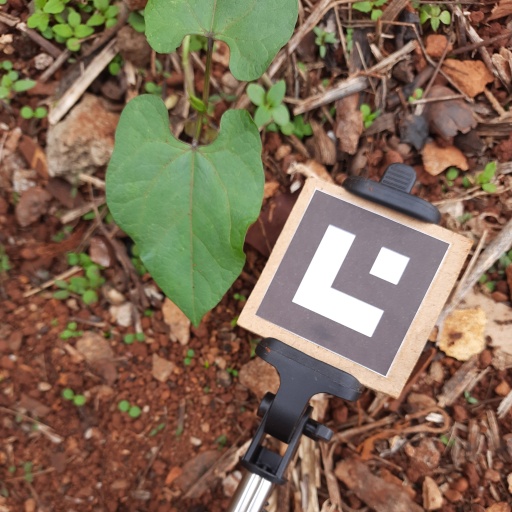
Observations: wavy surface, no eating holes, under shade